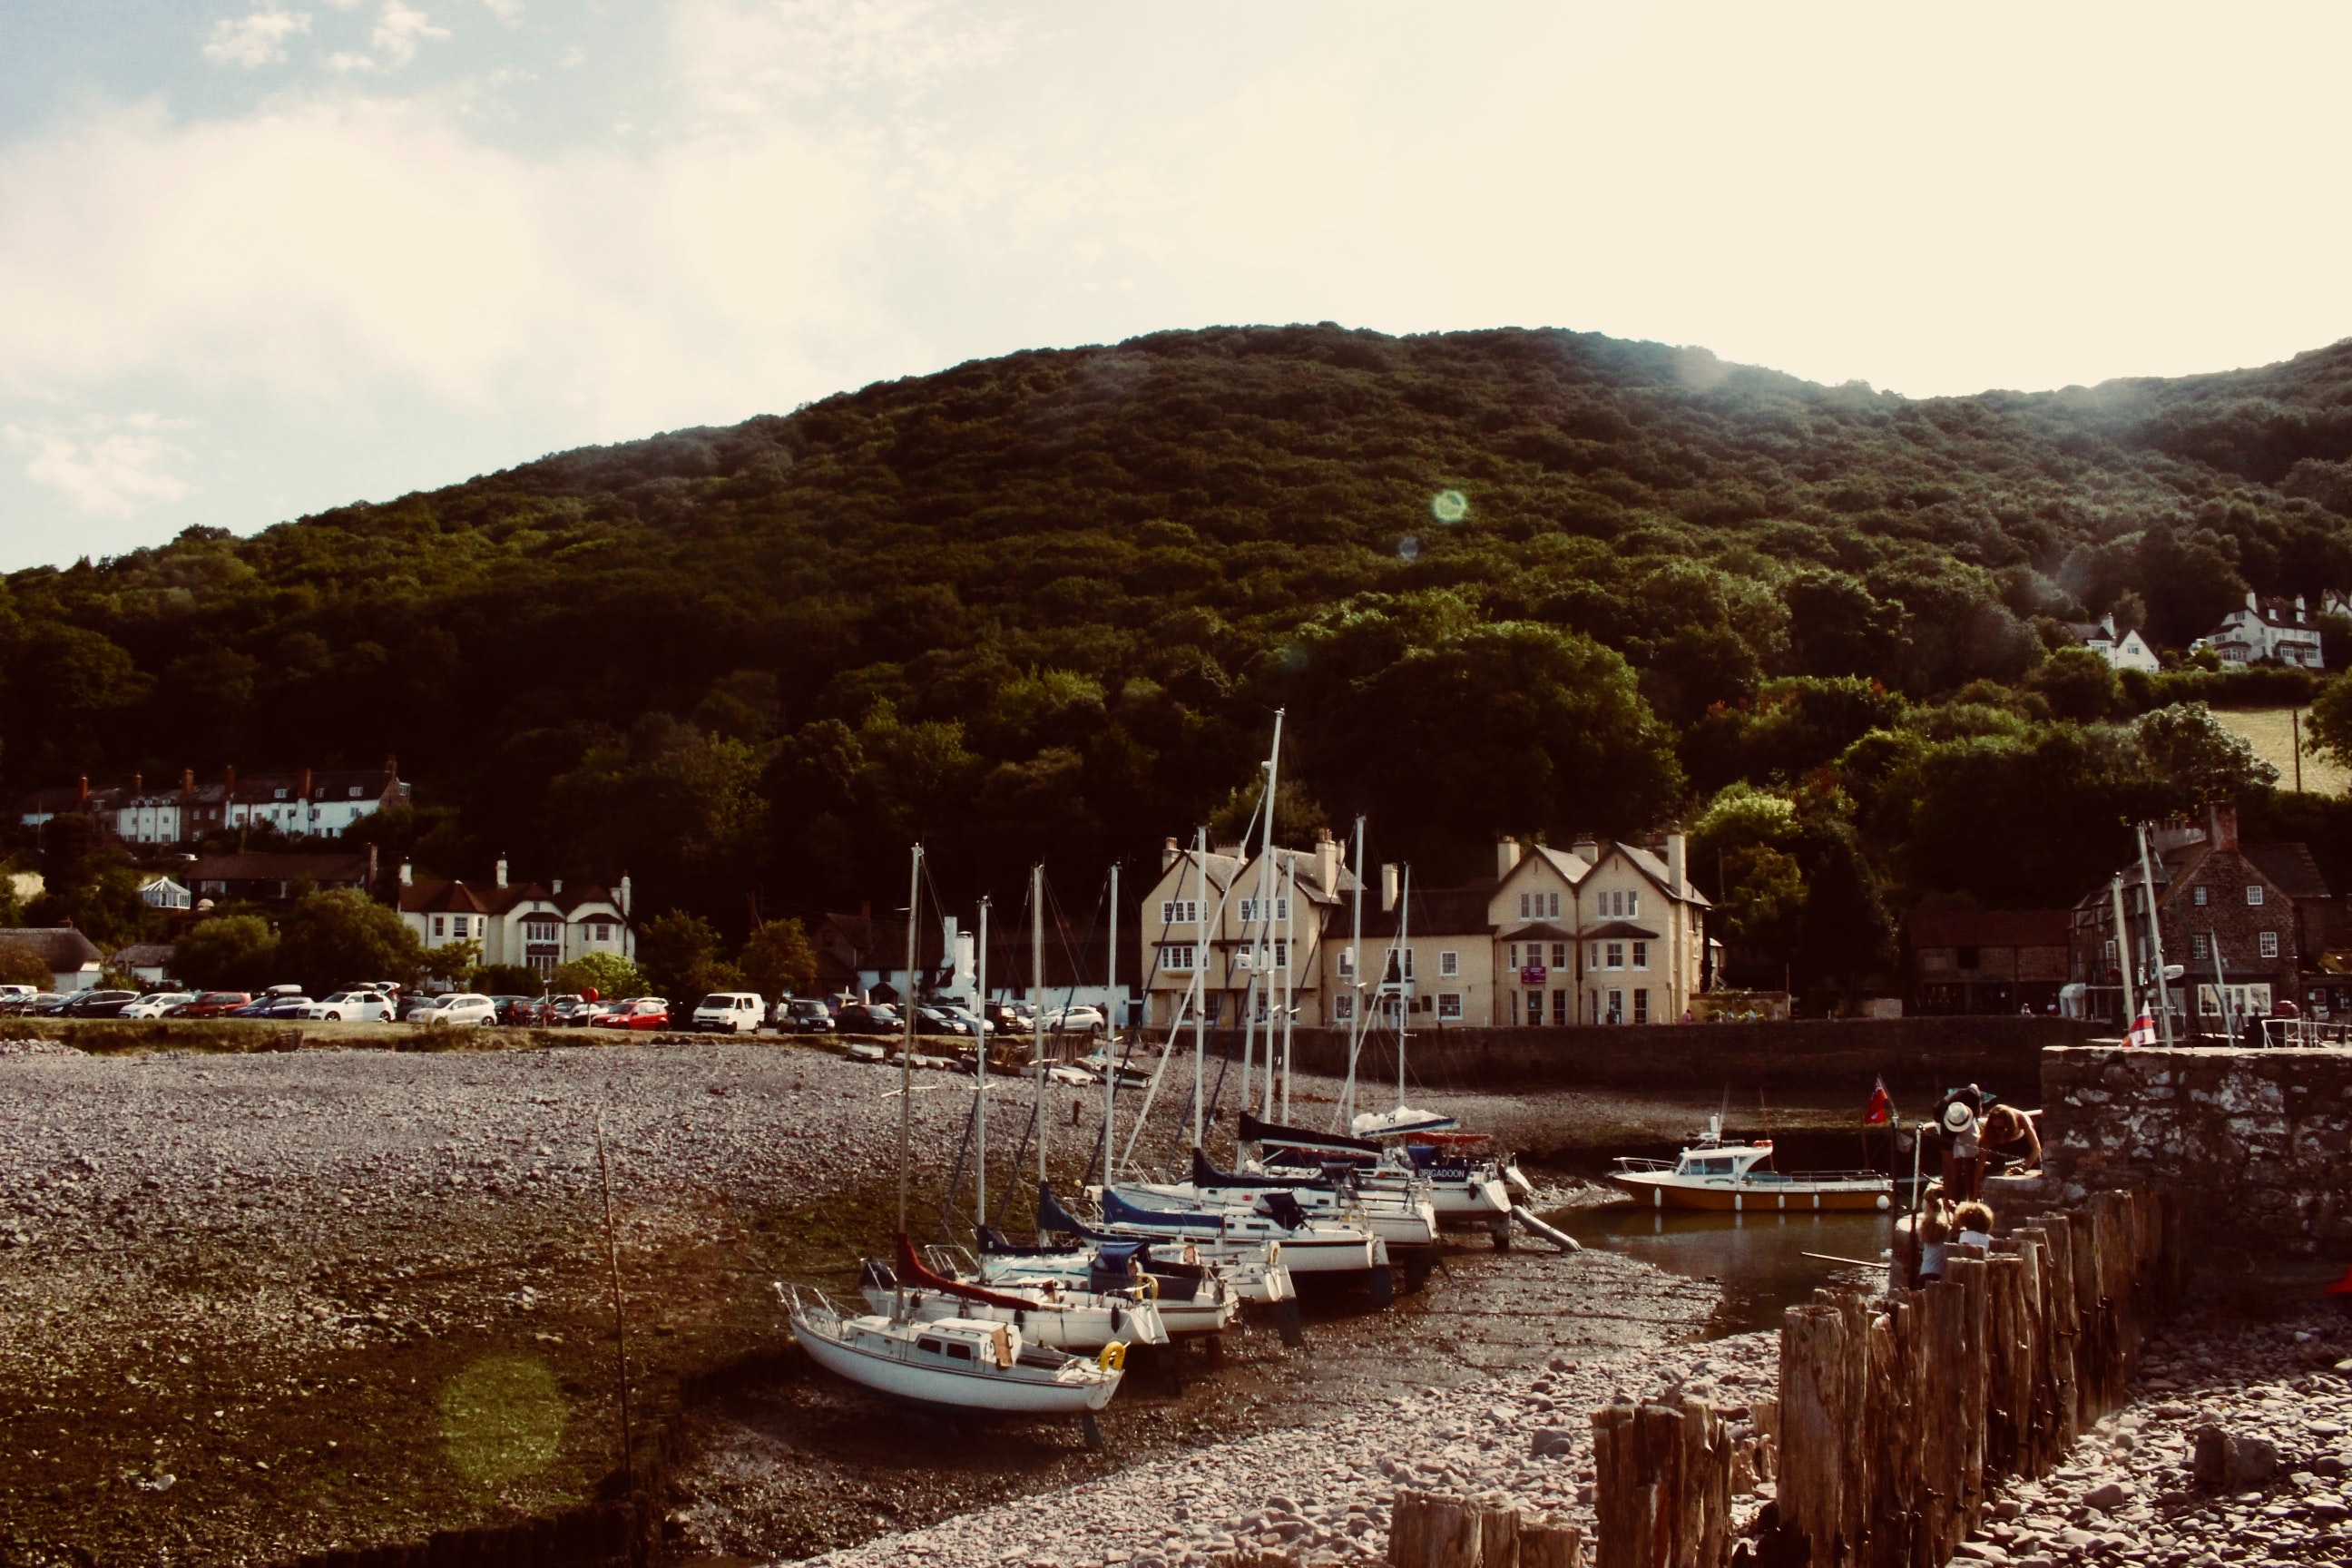
body of water, water, sky, harbor, loch, sea, boat, tree, mountain, coast, reflection, cloud, lake, marina, vehicle, landscape, evening, village, bay, fjord, lake district, city